Main Township, Columbia County, Pennsylvania

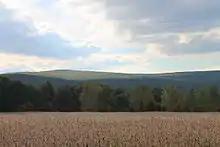
Catawissa Mountain from Fisher Run Road in Main Township

As of the census of 2010, there were 1,236 people, 513 households, and families residing in the township. The population density was . There were 490 housing units at an average density of . The racial makeup of the township was 98.22% White, 1.01% African American, 0.31% Asian, 0.31% Pacific Islander, 0.08% from other races, and 0.08% from two or more races. Hispanic or Latino of any race were 0.78% of the population.